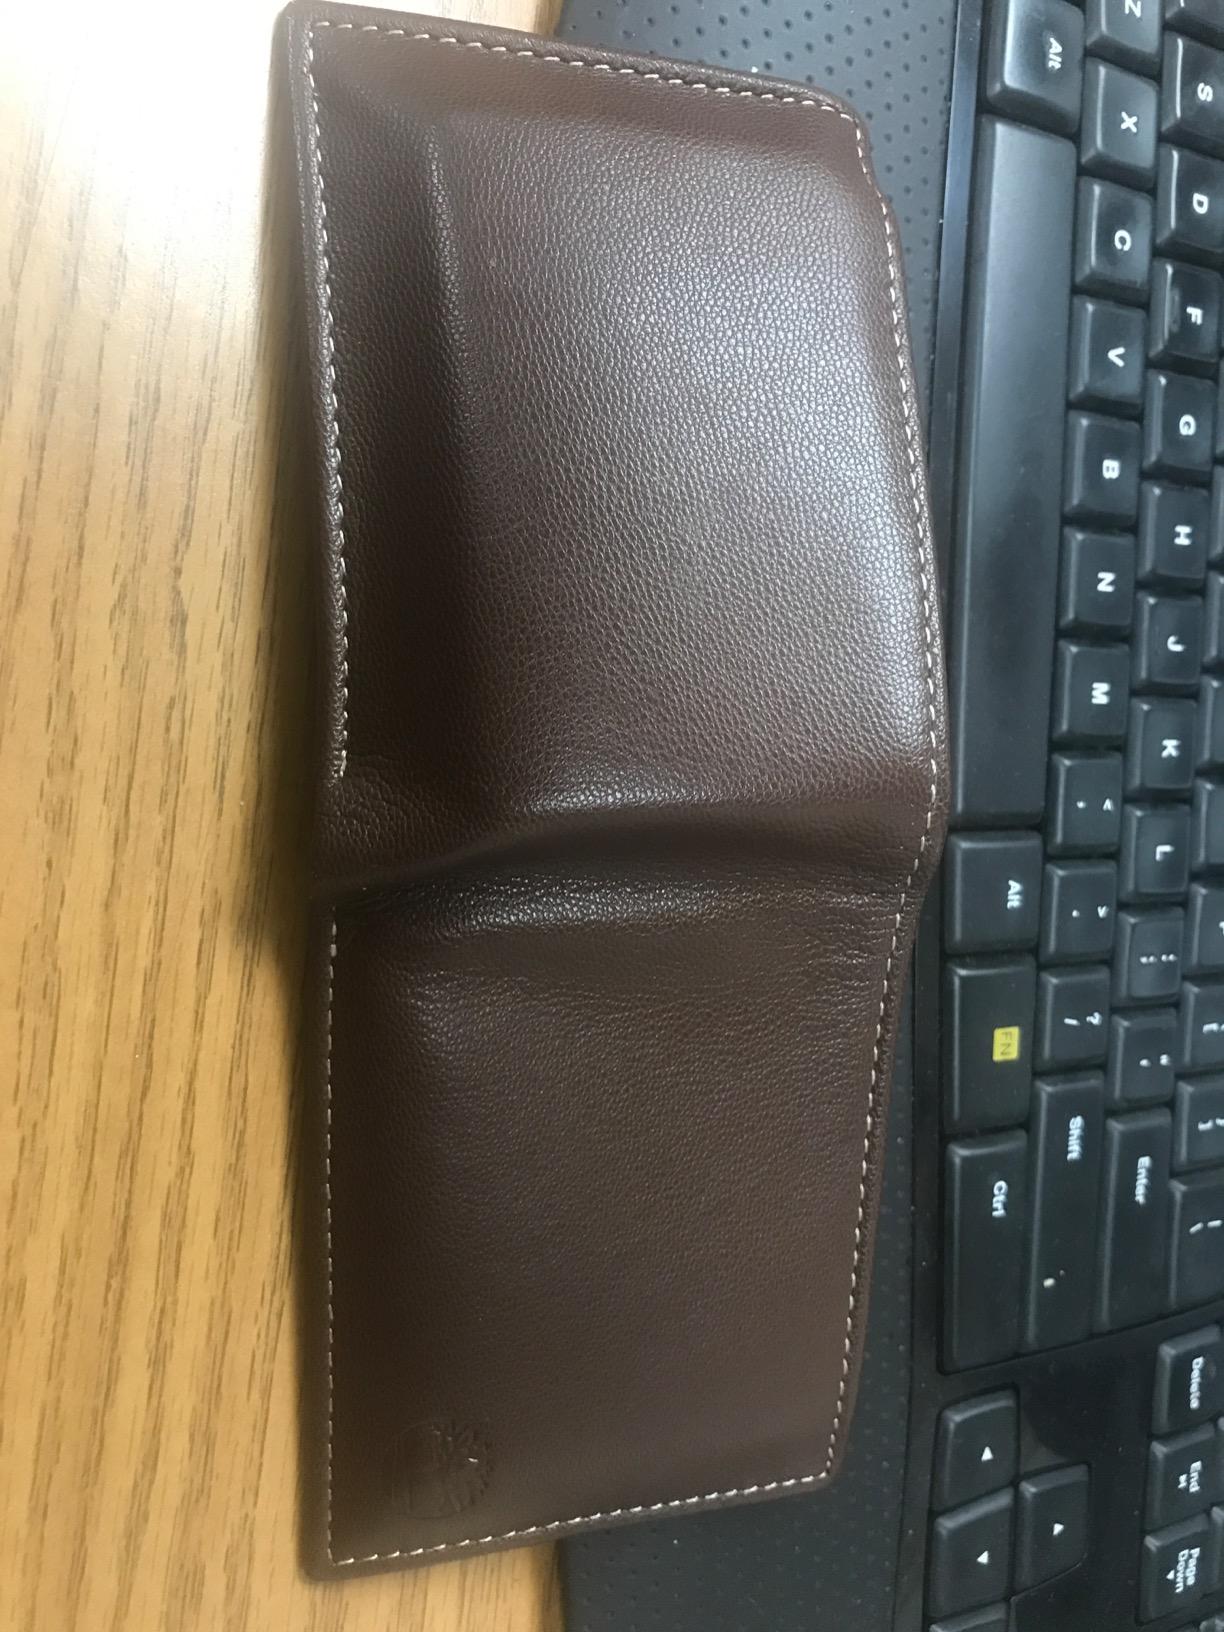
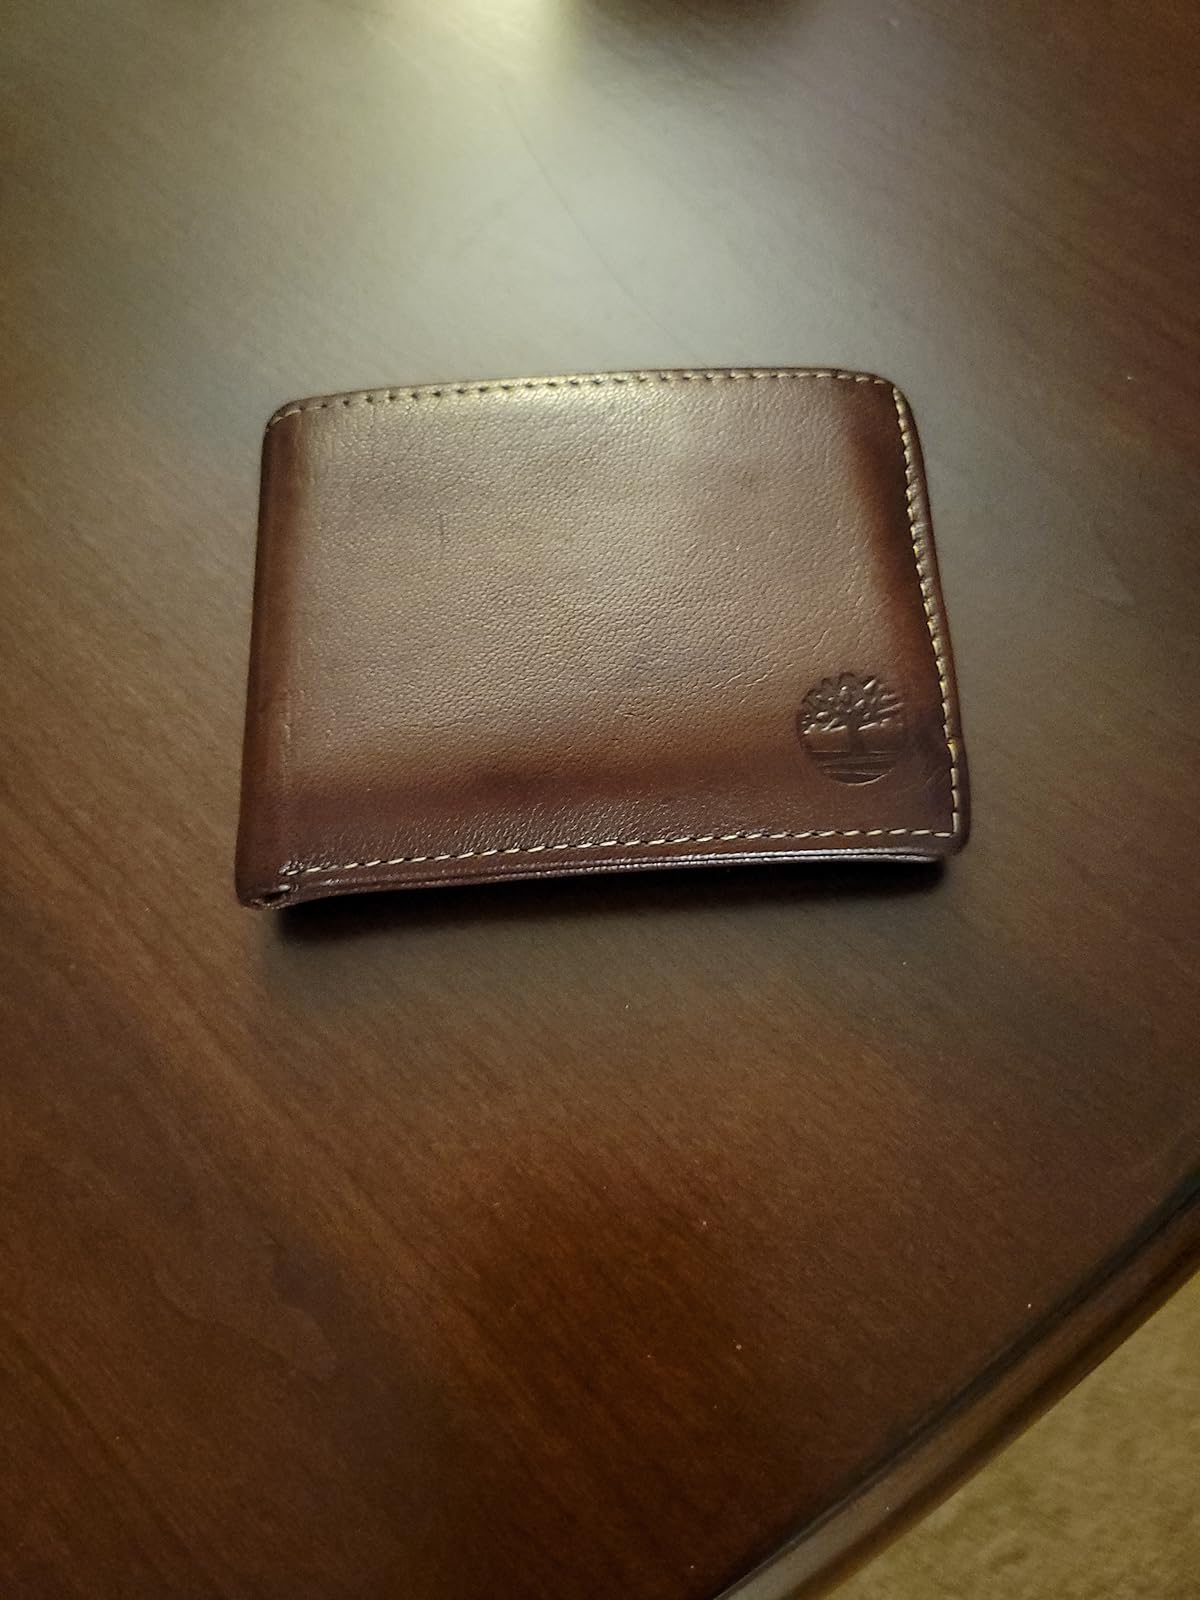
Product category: accessories_wallet
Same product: yes